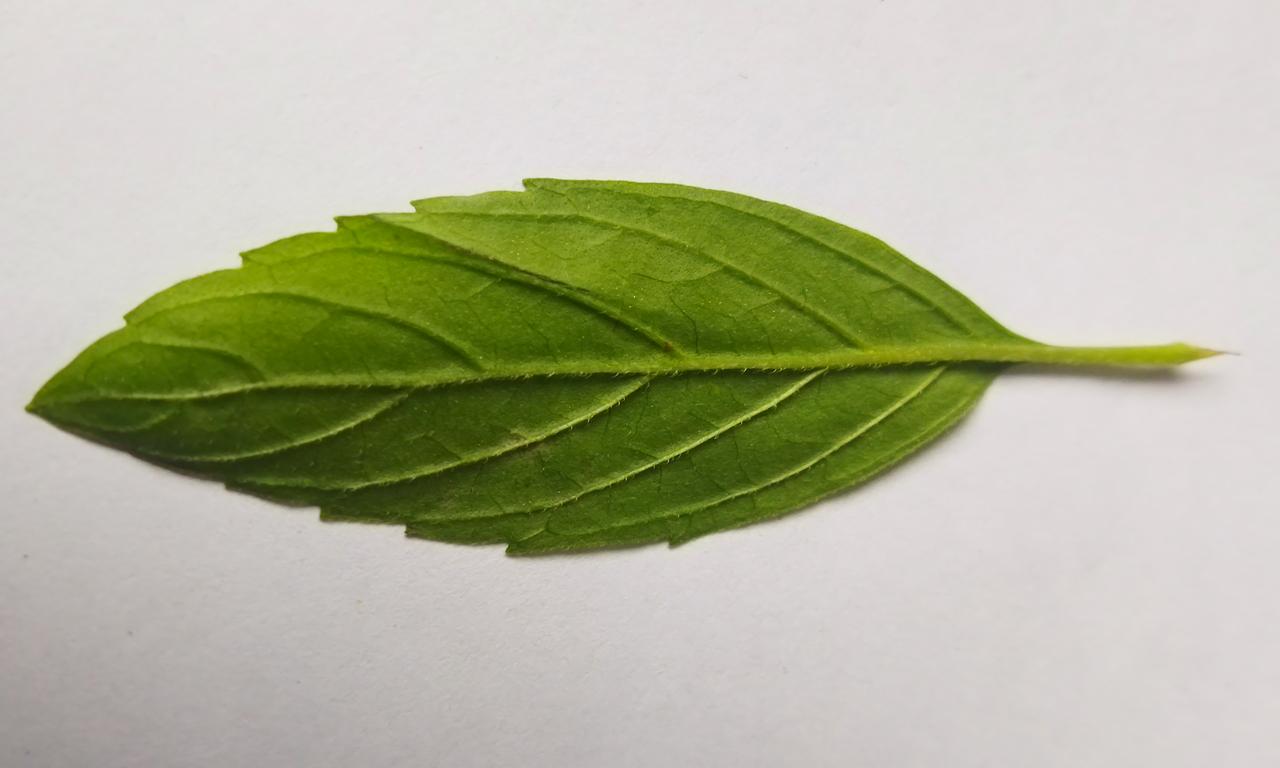
Label: Fresh